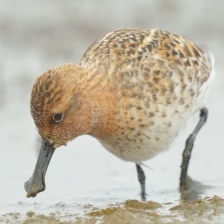
Species: SPOON BILED SANDPIPER
Scientific name: CALIDRIS PYGMAEA
ImageNet parent category: red-backed_sandpiper